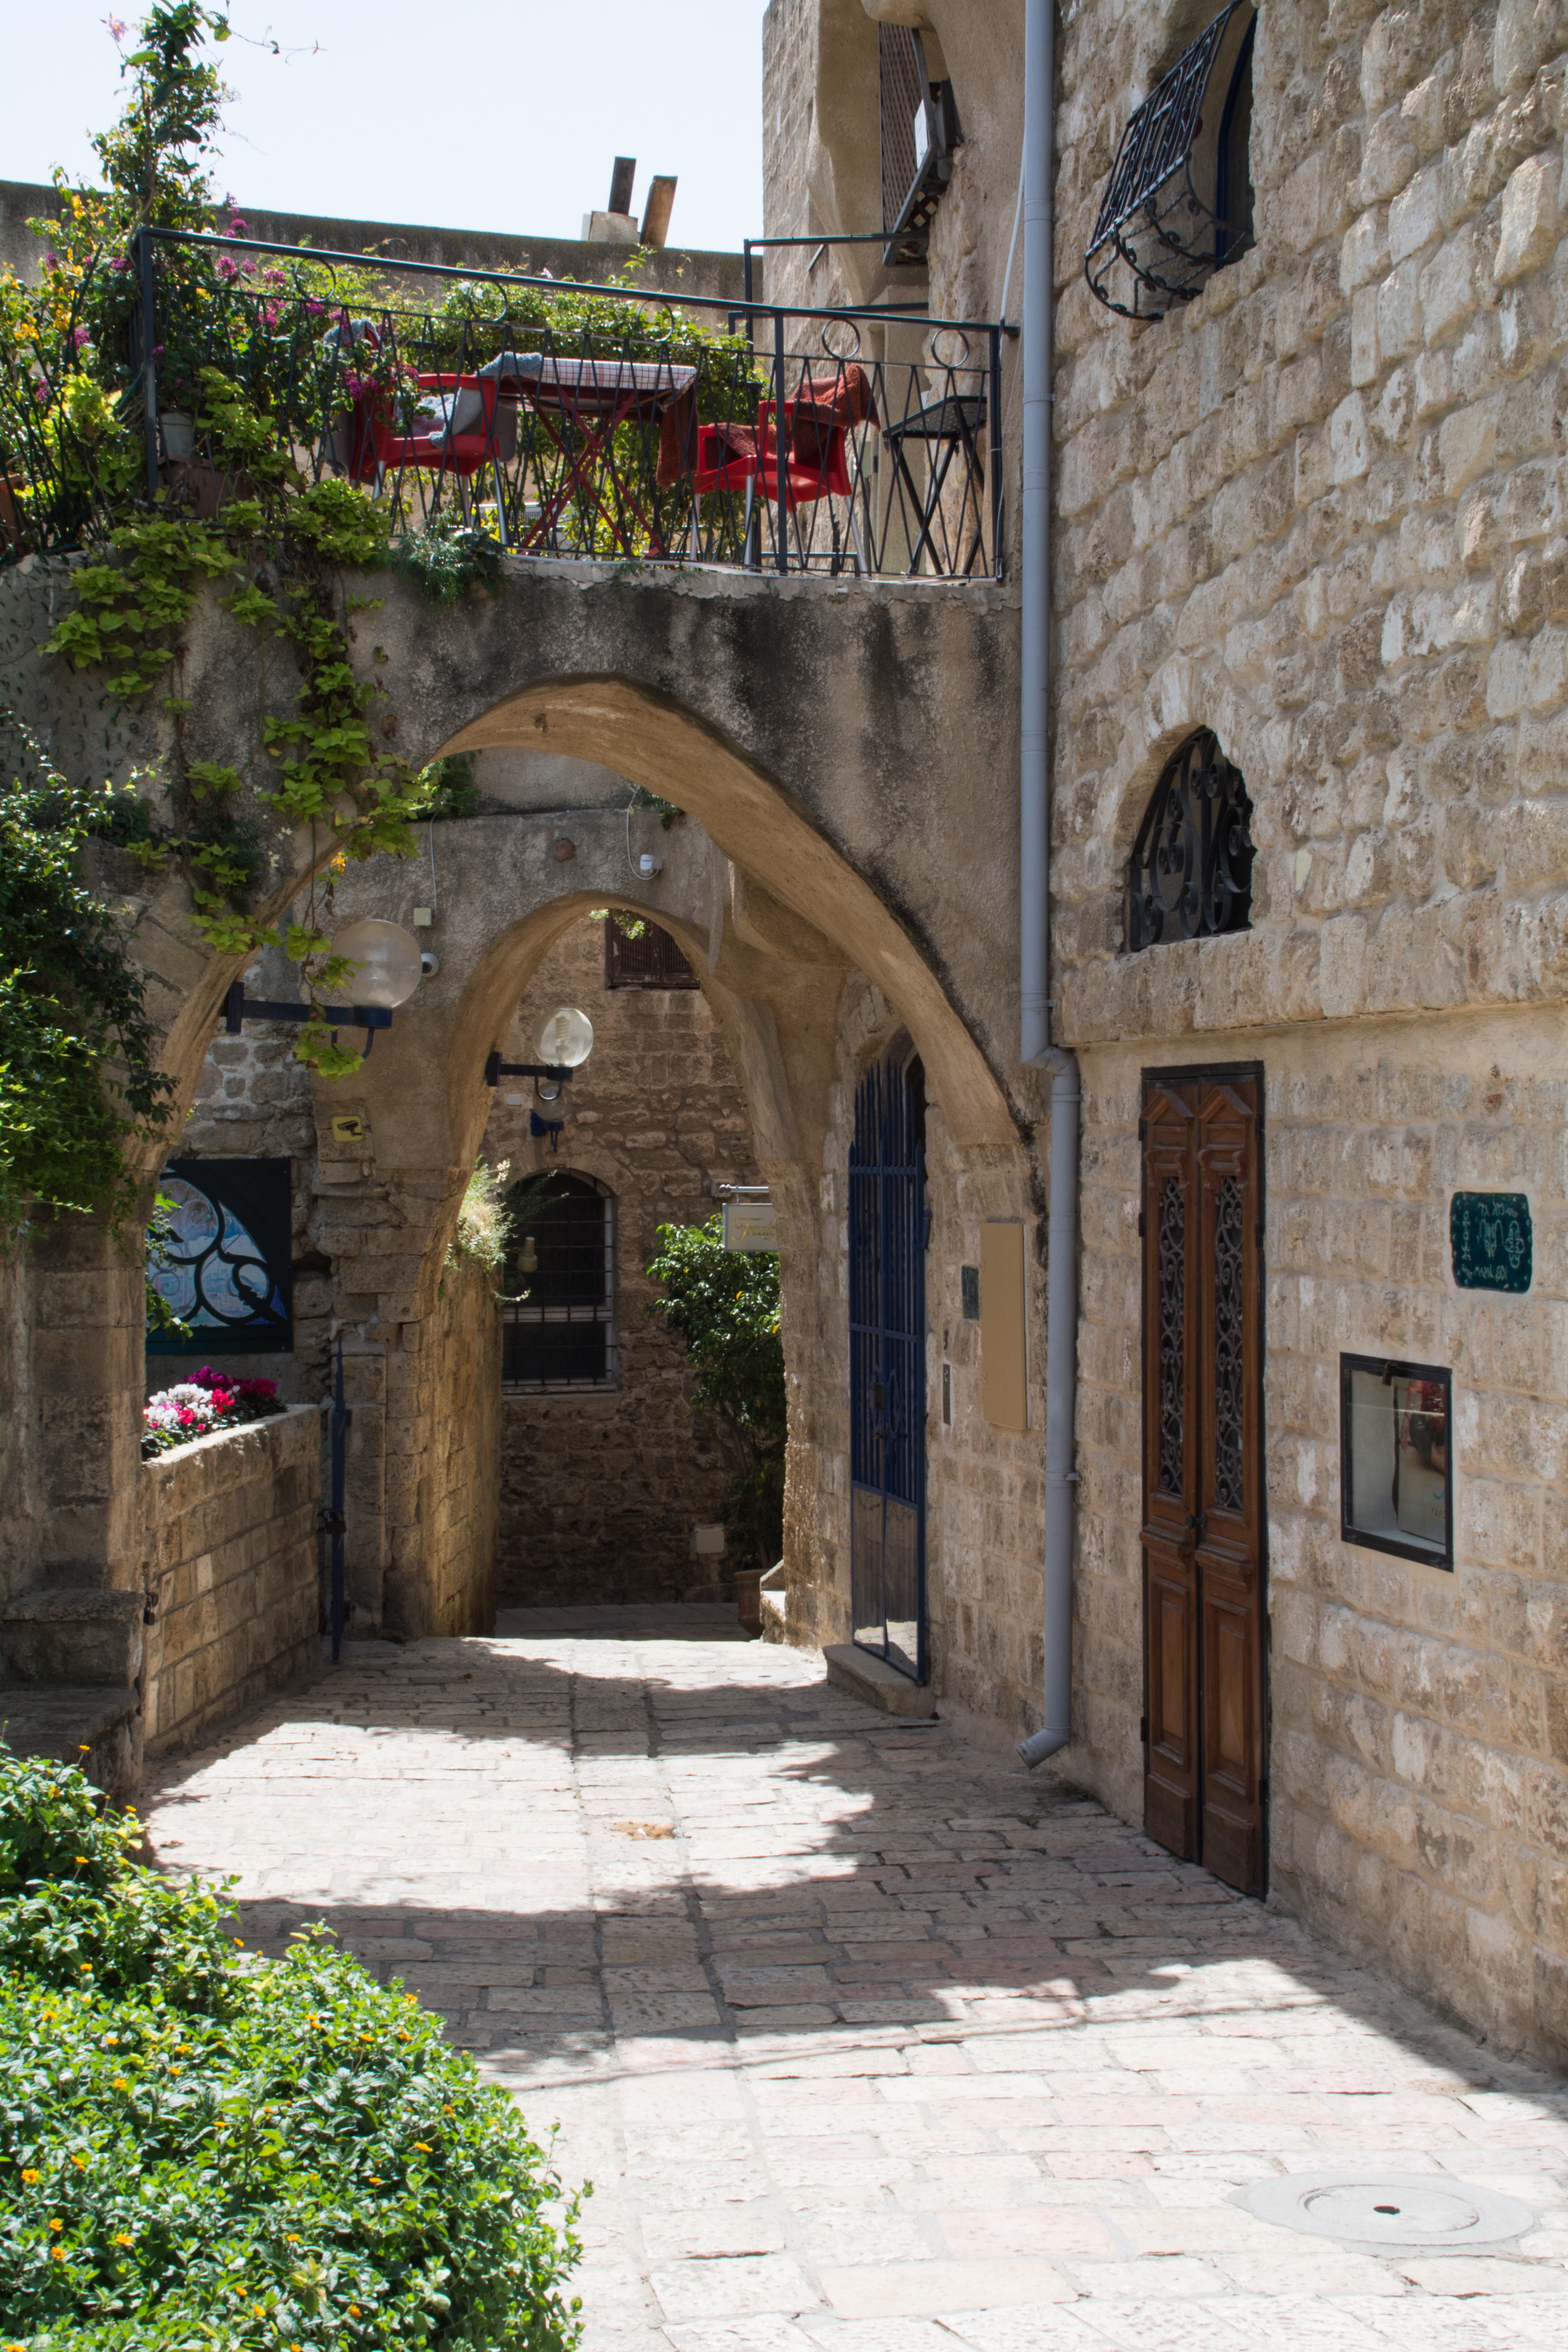
architecture, road, street, town, building, old, alley, city, downtown, village, arch, tourism, places of interest, old town, courtyard, monastery, estate, historically, middle ages, israel, jaffa, neighbourhood, old street, ancient history